Dundee Village Historic District

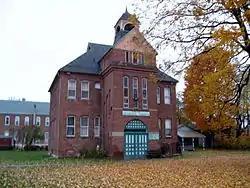
Greater Dundee Historical Society, October 2009

Dundee Village Historic District is a national historic district located at Dundee in Yates County, New York. Notable buildings include the former school housing the Greater Dundee Historical Society (1891), Dundee State Bank (1901), Baptist Church (1887), and a variety of mid- to late-19th century commercial buildings. The district encompasses 78 contributing buildings and 6 contributing objects in the historic core of Dundee. It includes the separately listed Dundee Methodist Church and First Presbyterian Church.